Honors Tutorial College

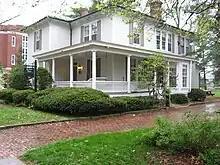
35 Park Place, home of the Honors Tutorial College

The Honors Tutorial College (HTC) at Ohio University in Athens, Ohio is a college in the United States with a degree-granting program incorporating all the essential features of the traditional British constituent college tutorial system of undergraduate education developed over centuries at Oxford and Cambridge. Other American schools with similar programs include St. John's College of Annapolis, Maryland and Santa Fe, New Mexico.